Hu Chien-chung

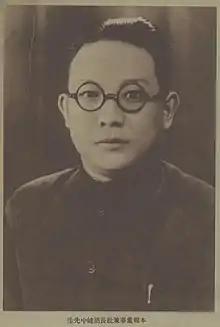

Hu Chien-chung (1 February 1904 – 26 September 1993) was a Chinese newspaper editor and politician. He was a member of the from 1938, elected to the Constituent National Assembly in 1946, and served on the Legislative Yuan as a representative of the press from 1948.